Rat-baiting

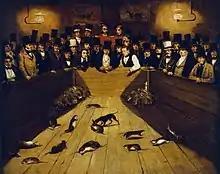
"Tiny the Wonder", rat catching at the Blue Anchor Tavern, London, "circa" 1850–52

Tiny the Wonder was a famous mid-19th century English Toy Terrier (Black & Tan) that could kill 200 rats in an hour, which he achieved twice, on 28 March 1848 and 27 March 1849, with time to spare. For a period of time Tiny maintained the record for killing 300 rats in under 55 minutes. Tiny only weighed five and a half pounds with a neck so small, a woman's bracelet could be used as a dog collar. From 1848 to 1849, Tiny was owned by Jemmy Shaw, the landlord of the Blue Anchor Tavern at 102 Bunhill Row, St. Luke's, London Borough of Islington; the pub is now named the Artillery Arms. Tiny was a star attraction at the Blue Anchor Tavern, with crowds gathering to watch the action in the rat pit. Shaw preferred to acquire the rats from Essex as opposed to sewer rats to decrease potential health risks to Tiny. Shaw was able to keep up to 2,000 rats at his establishment. This is a commentary about Tiny from a poster published from those times: